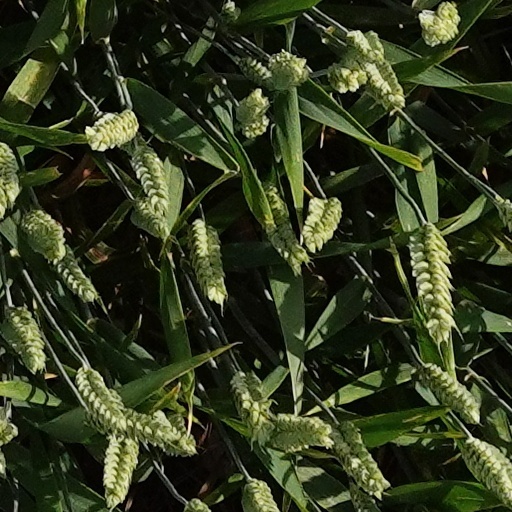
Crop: wheat